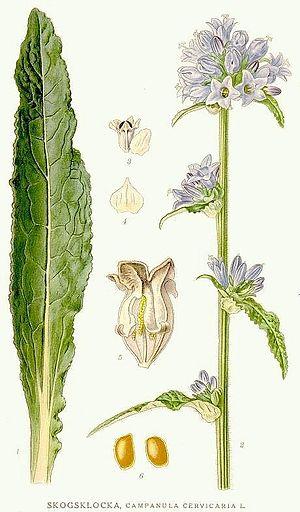
Cette liste de Tracheophyta de Bosnie-Herzégovine, ainsi que d’espèces introduites est un aperçu incomplet d’espèces de mousses, de fougères, de gymnospermes et d’angiospermes citées dans la littérature disponible en langues bosniaque, croate, serbe et serbo-croate. Cet aperçu n’inclue pas des espèces cultivées ni celles occasionnellement introduites.